Margaret Campbell, Duchess of Argyll

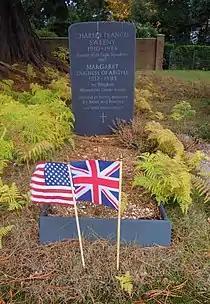
Grave of Margaret, Duchess of Argyll, and her first husband, in Brookwood Cemetery, Surrey

Margaret's children later placed her in a nursing home in Pimlico, London. The Duchess died in penury in 1993 after a bad fall in the nursing home. Her funeral, a requiem mass, was held at the Church of the Immaculate Conception, Farm Street in Mayfair. She was buried alongside her first husband, Charles Sweeny, who had died only four months earlier, in Brookwood Cemetery in Woking, Surrey.